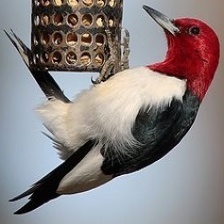
Species: RED HEADED WOODPECKER
Scientific name: MELANERPES ERYTHROCEPHALUS